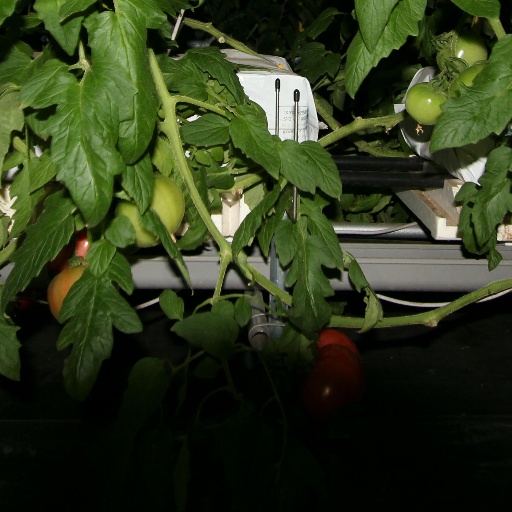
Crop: tomato